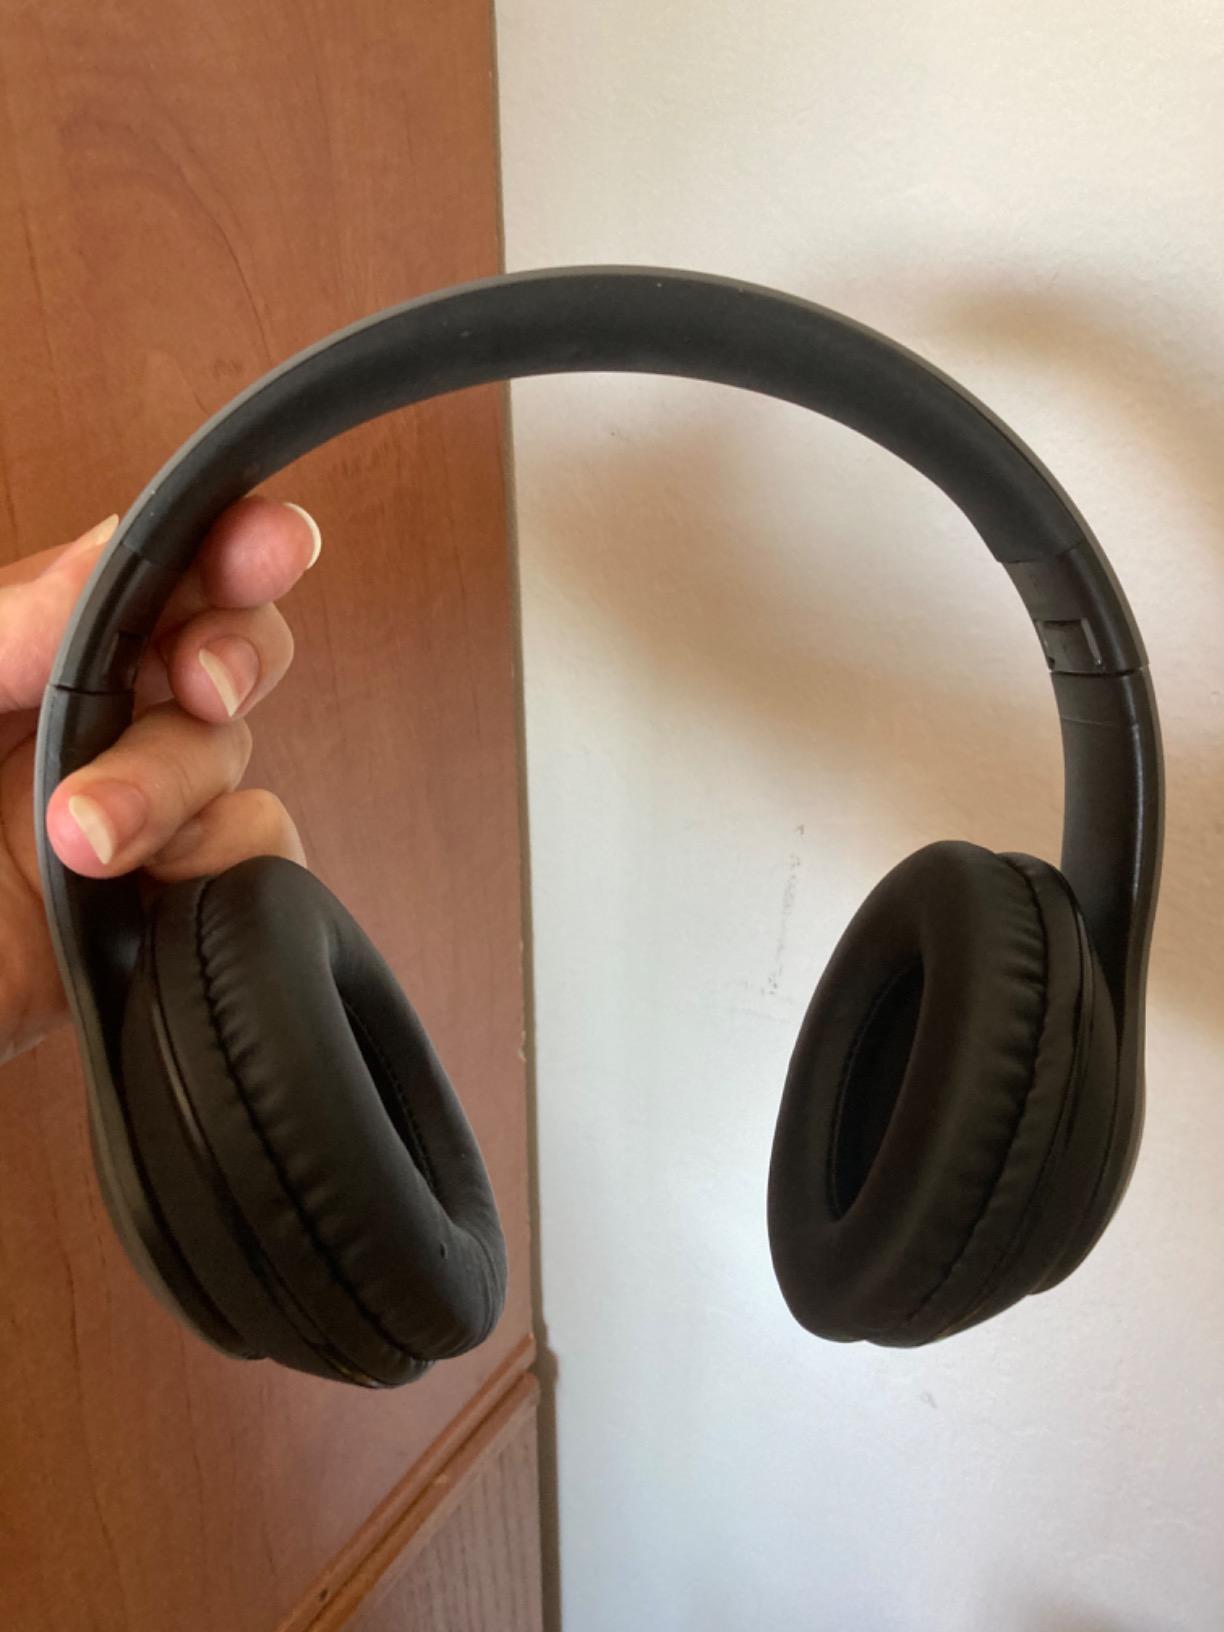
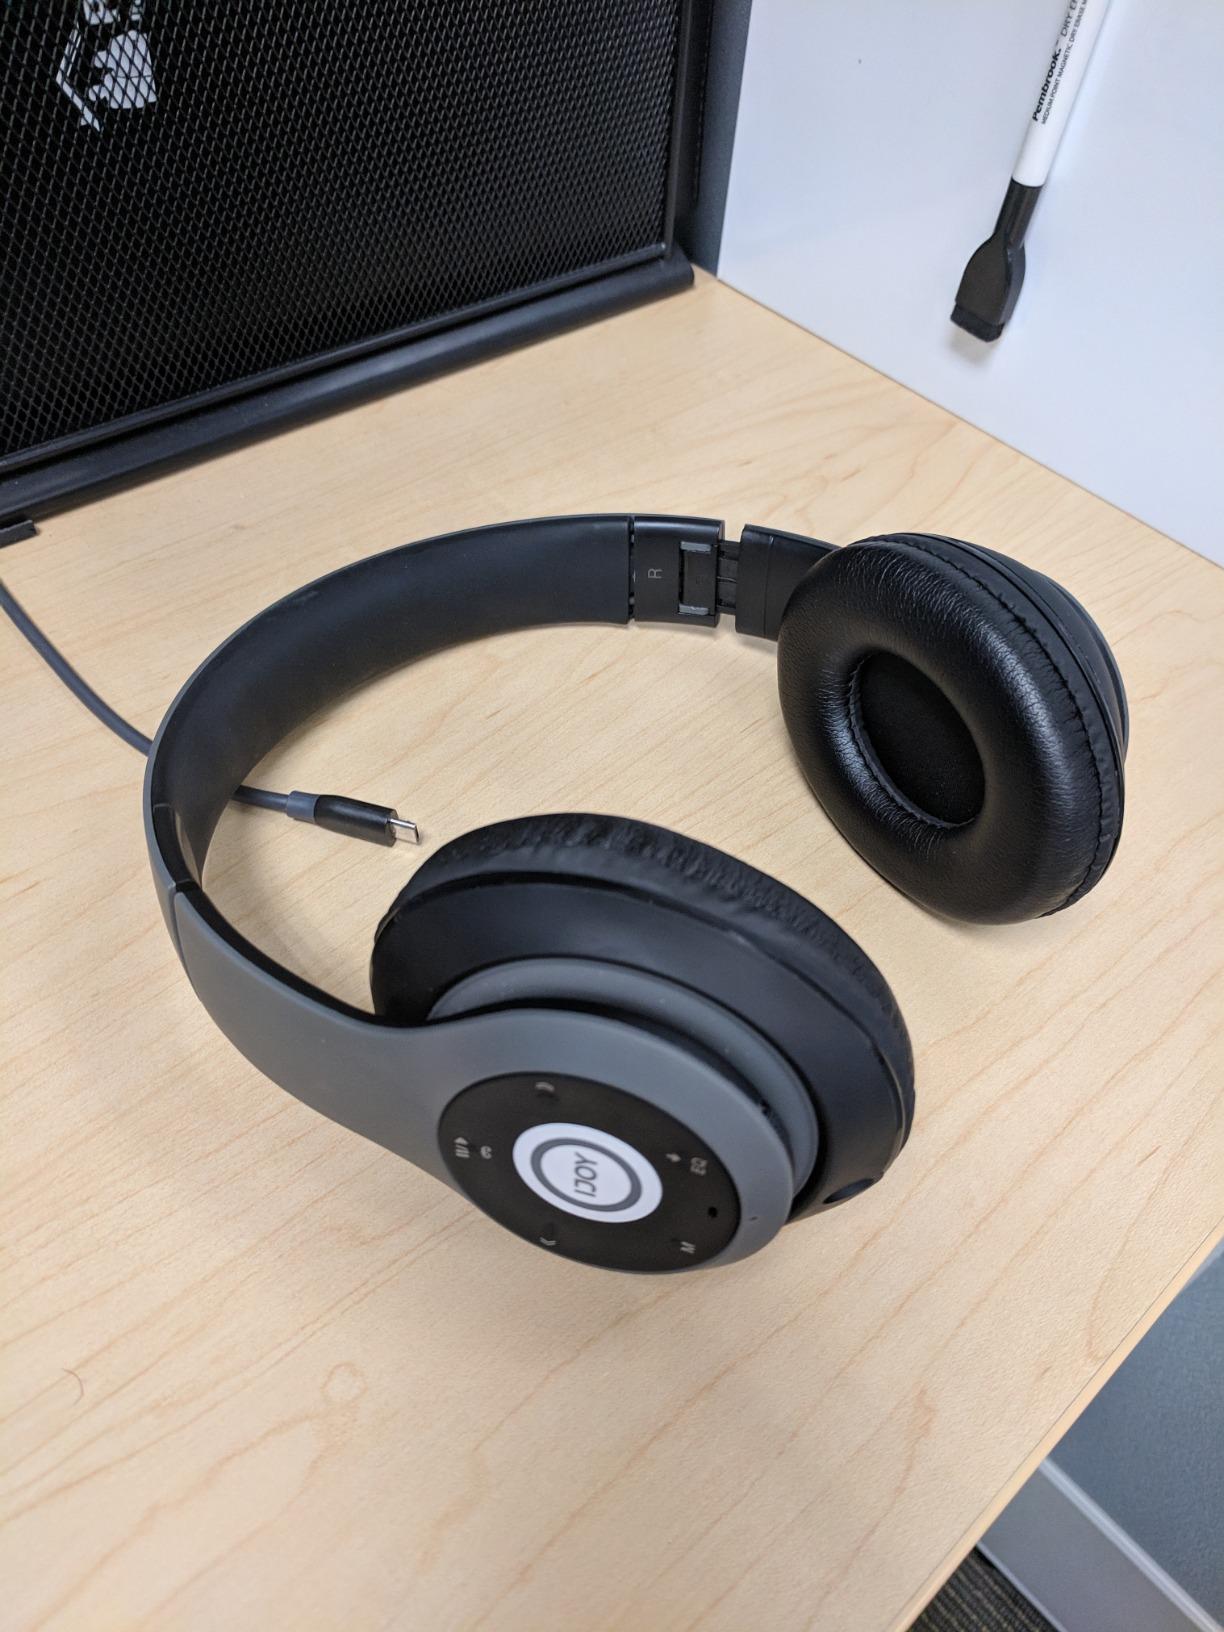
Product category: headphones
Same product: yes